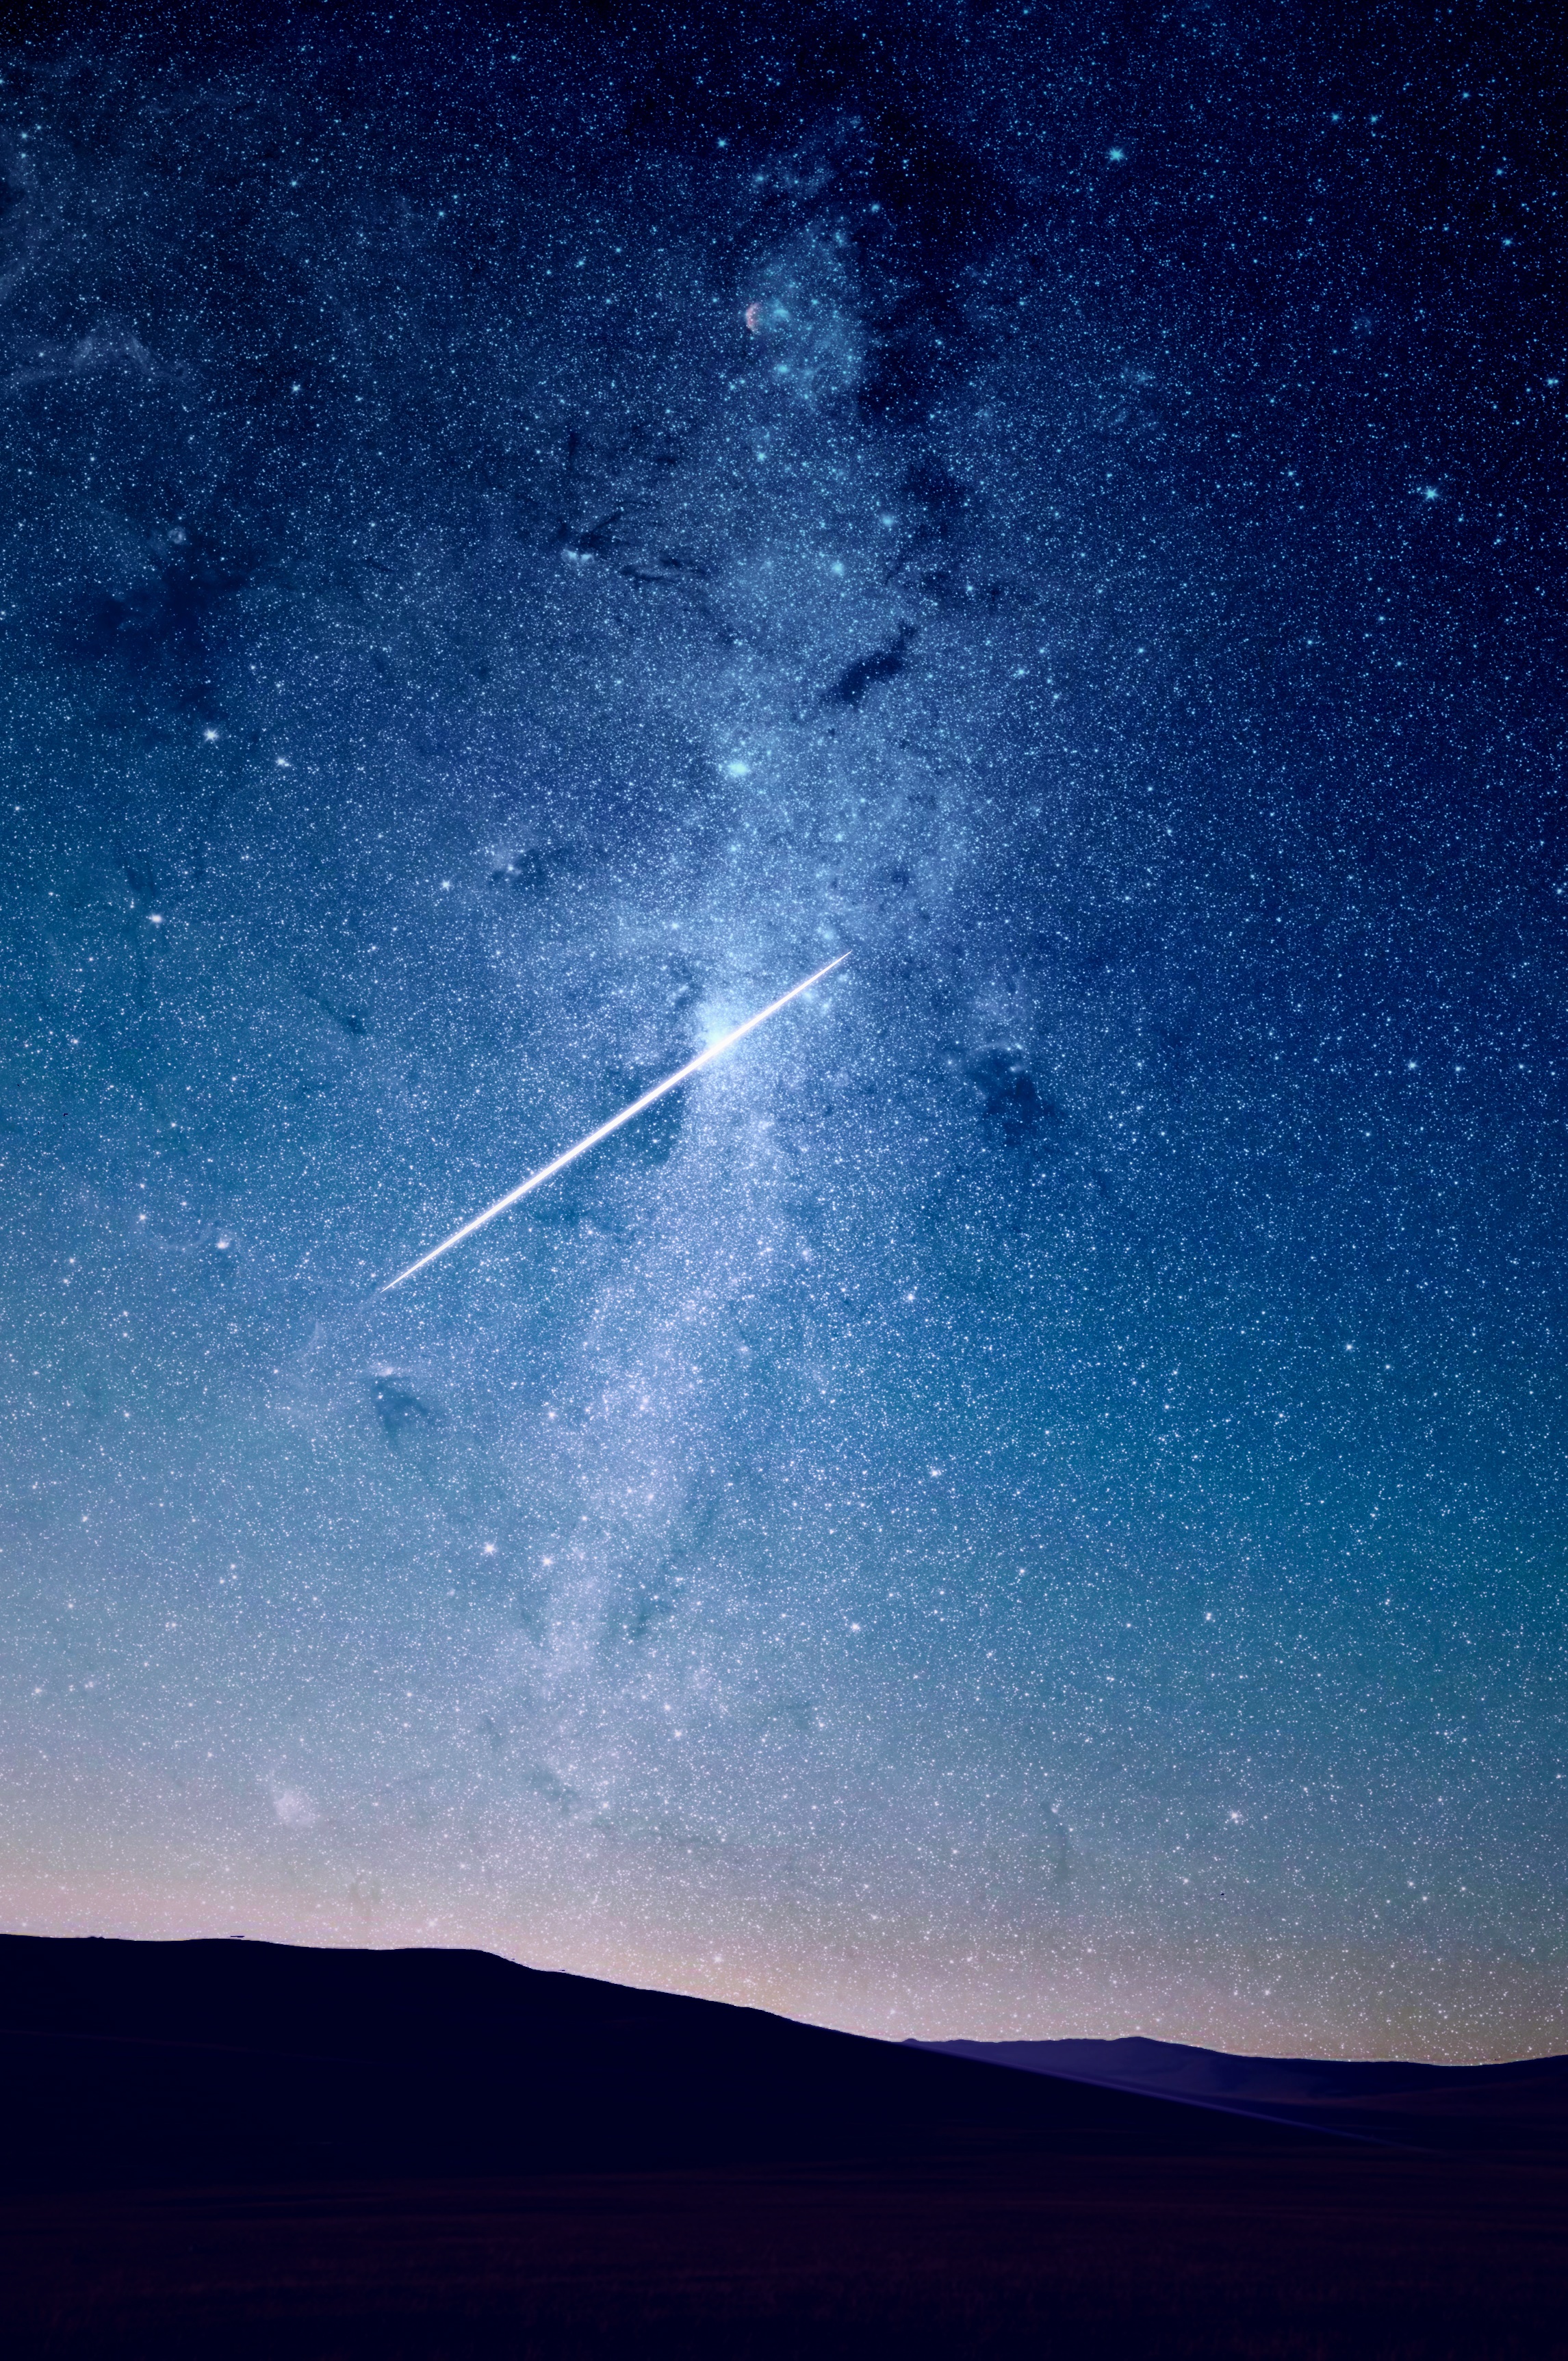
sky, night, star, milky way, atmosphere, shooting star, space, cosmo, galaxy, moonlight, outer space, astronomy, astronomical object